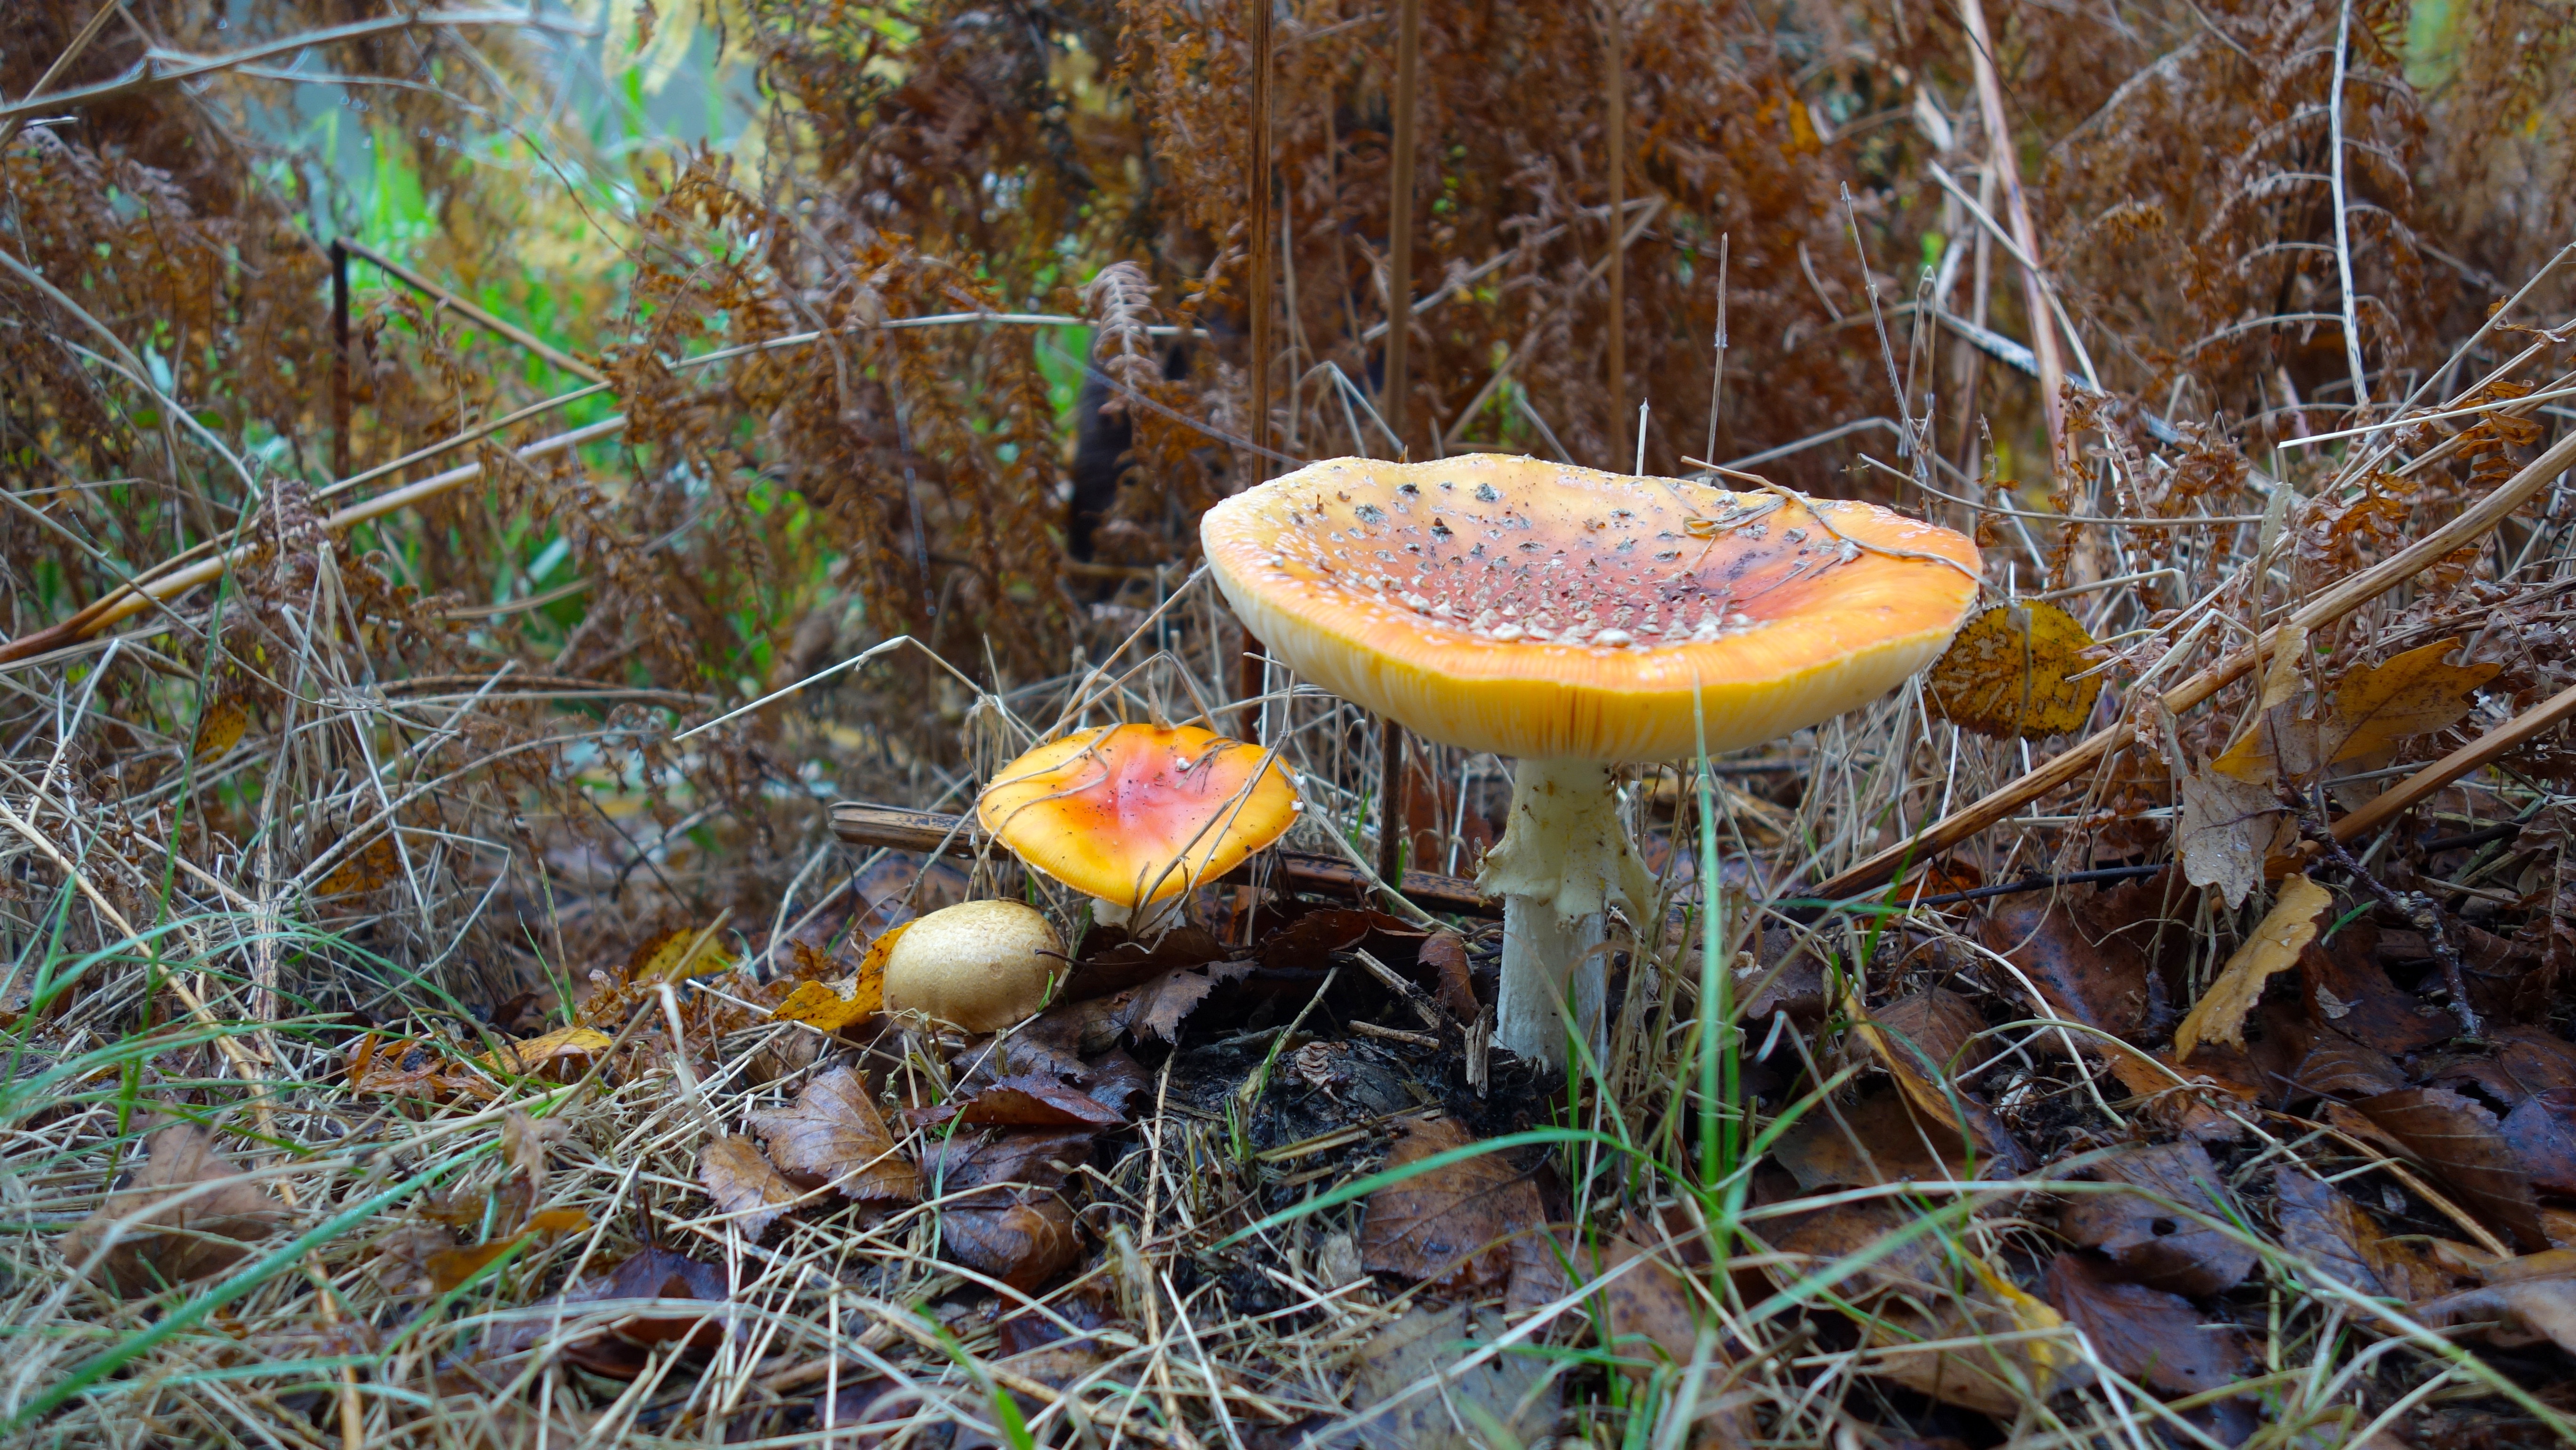
nature, forest, flower, autumn, botany, mushroom, flora, season, fauna, leaves, fungus, mushrooms, woodland, habitat, agaric, bolete, fall colors, macro photography, edible mushroom, natural environment, medicinal mushroom, penny bun